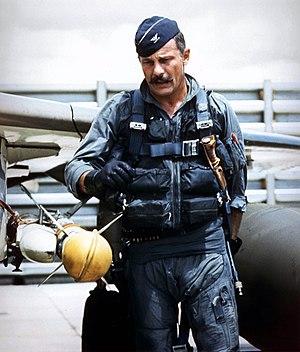
Robin Olds né le 14 juillet 1922 à Honolulu et mort le 14 juin 2007 à Steamboat Springs, est un pilote de chasse américain et général de l'US Air Force. C'est un as de l'aviation avec un total de 17 victoires.